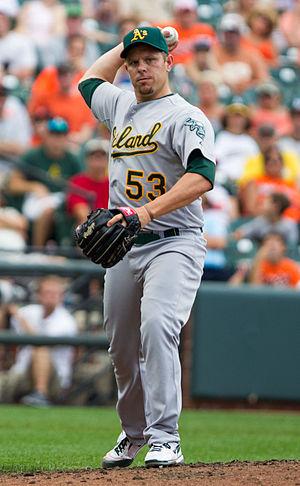
James Matthew Miller est un lanceur droitier des Ligues majeures de baseball sous contrat avec les Rays de Tampa Bay.